Blenda

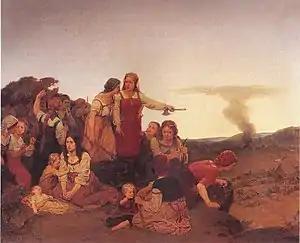
"Blenda" by August Malmström (1829-1901)

Blenda is the heroine of a Swedish legend from Småland. Blenda led the rural women of Värend in an attack on a pillaging Danish army and annihilated the invaders.